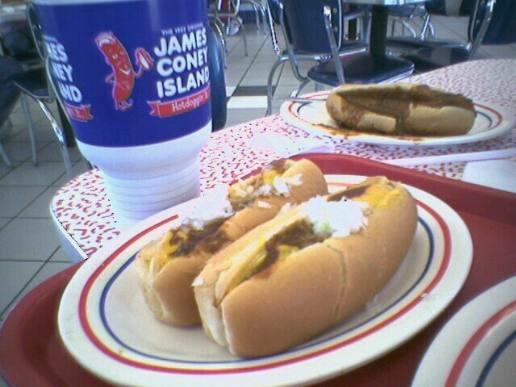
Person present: No